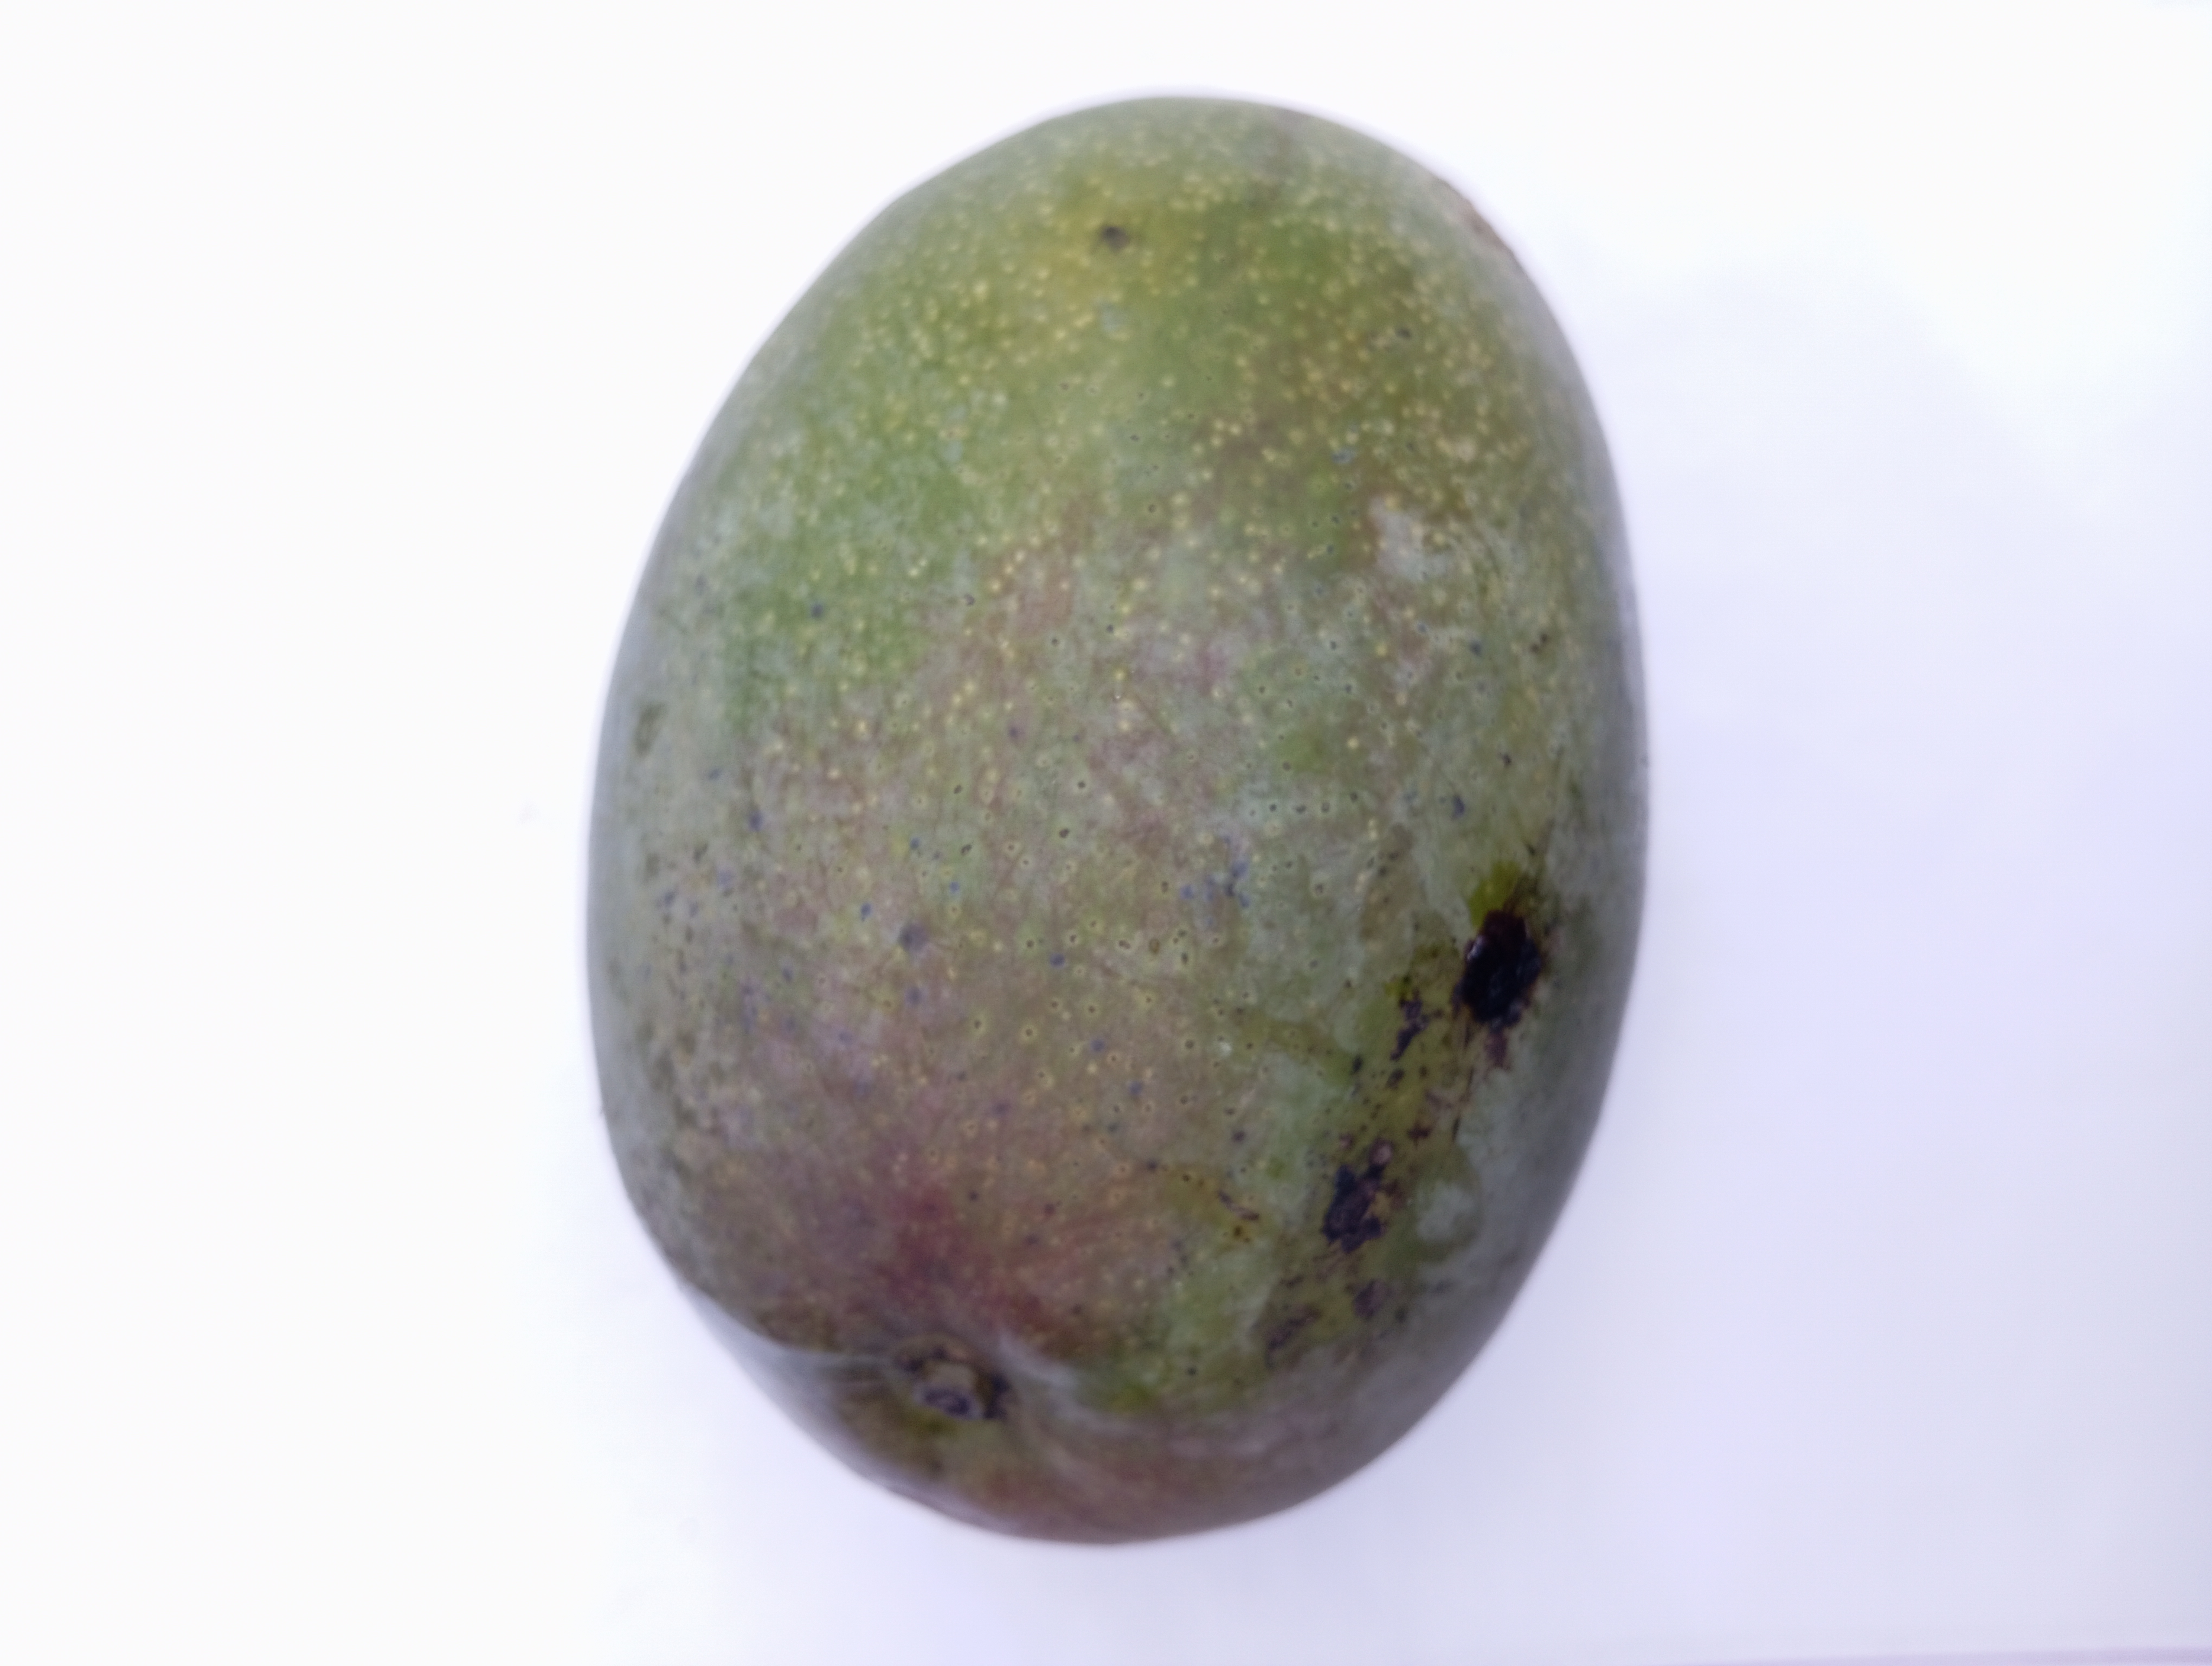
Mango variety: Bari 4